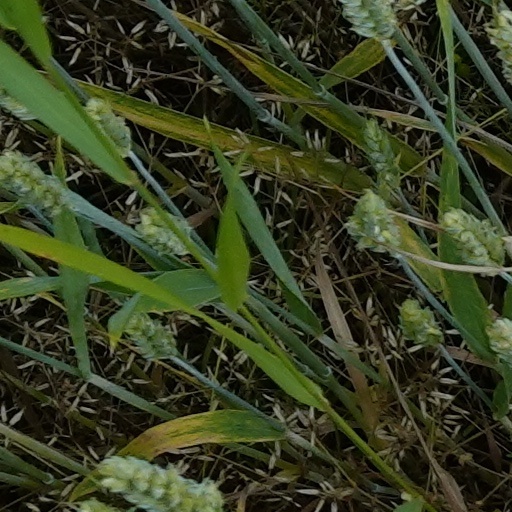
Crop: wheat